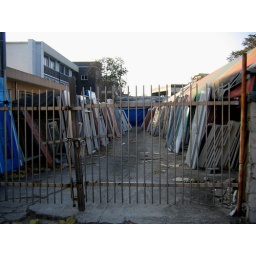
glass doors in lockup